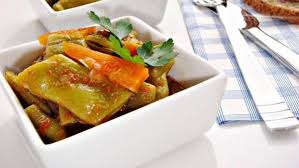
Yemek: taze_fasulye